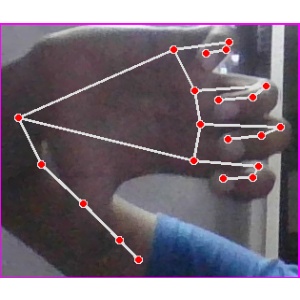
अक्षर: त